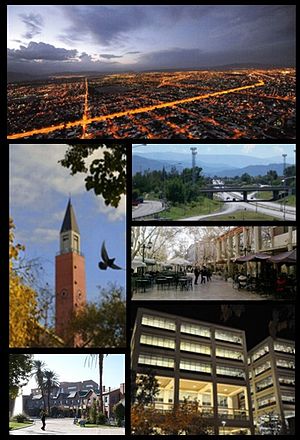
San Juan (Argentina)
Udsnit fra San Juan
San Juan er hovedbyen i provinsen San Juan i Argentina. Den ligger 650 meter over havet, i Tulúmdalen, vest for floden San Juan. Selve bykommunen havde ved folketællingen i 2001 en befolkning på 112.778, mens der i hele storbyområdet bor over 450.000 mennesker.